Evidence of common descent

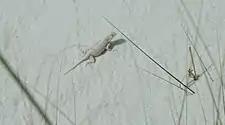
Figure 5c: "H. m. ruthveni", a White Sands ecotonal variant of "Holbrookia maculata"

Animals that exhibit ecotonal variations allow for research concerning the mechanisms that maintain population differentiation. A wealth of information about natural selection, genotypic, and phenotypic variation; adaptation and ecomorphology; and social signaling has been acquired from the studies of three species of lizards located in the White Sands desert of New Mexico. "Holbrookia maculata", "Aspidoscelis inornatus", and "Sceloporus undulatus" exhibit ecotonal populations that match both the dark soils and the white sands in the region. Research conducted on these species has found significant phenotypic and genotypic differences between the dark and light populations due to strong selection pressures. For example, "H. maculata" exhibits the strongest phenotypic difference (matches best with the substrate) of the light colored population coinciding with the least amount of gene flow between the populations and the highest genetic differences when compared to the other two lizard species.